Davis Yard

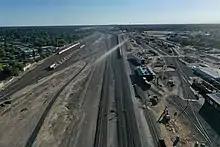
J.R. Davis Yard looking southwest,

J.R. Davis Yard is a railway hump yard in Roseville, California owned by the Union Pacific Railroad. It is located along the confluence of three of the railroad's lines: the Martinez Subdivision heading southwest to the Sacramento Valley, the Roseville Subdivision which runs over the Sierra Nevada Mountains into Nevada, and the Valley Subdivision which heads north to Lincoln and Marysville. It takes its name from the last president of the Southern Pacific Transportation Company, Jerry R. Davis.